STS-62

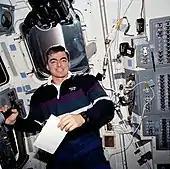
Andrew Allen on the flight deck on March 13

On Flight Day 10 (Sunday, March 13), the crew enjoyed a relatively light day of work, taking the first half of the day off, and spending the second half working with middeck experiments.